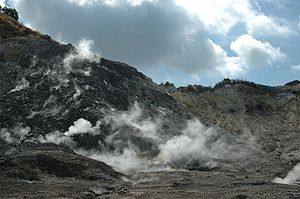
Campi Flegrei
Billede af den vulkanske aktivitet
Campi Flegrei er Europas største vulkan spredt ud over et stort område beliggende vest for Napoli, Italien. Det er en af verdens 47 kendte supervulkaner. Den er stadig aktiv og området udviser 24 kratere. De fleste af dem ligger under vandet, og hydrothermisk aktivitet kan observeres. Aktiviteten viser sig også ved gasudslip i Solfatara krateret og ved sænkninger og hævninger, såkaldte bradyseismiske fænomener. Campi Flegrei og Vesuv har et fælles magmakammer på ca. 440 km² kun 10 km under overfladen. Området overvåges af Vesuvius Observatoriet.